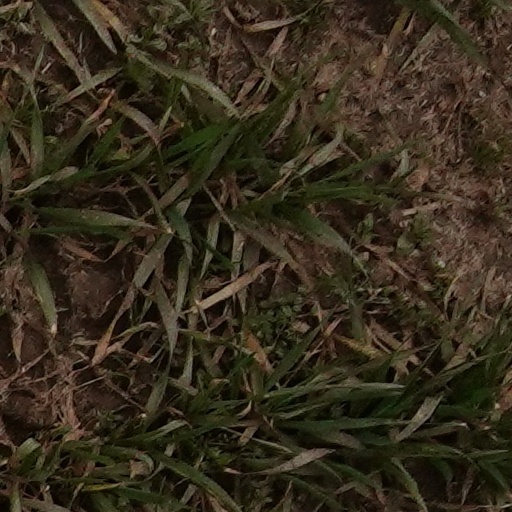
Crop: wheat